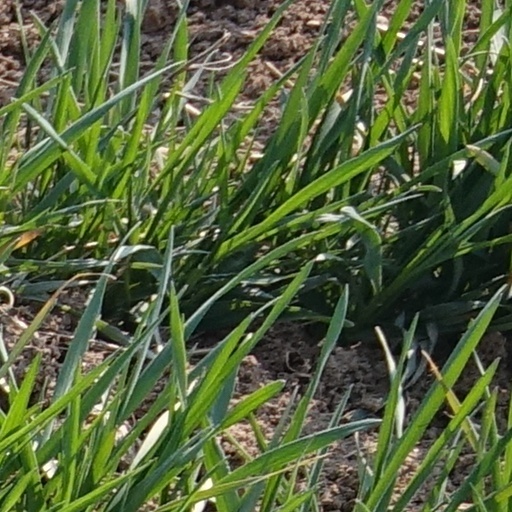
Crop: wheat